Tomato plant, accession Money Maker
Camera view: horizontal (90 deg, fisheye); turntable rotation: 90 degrees
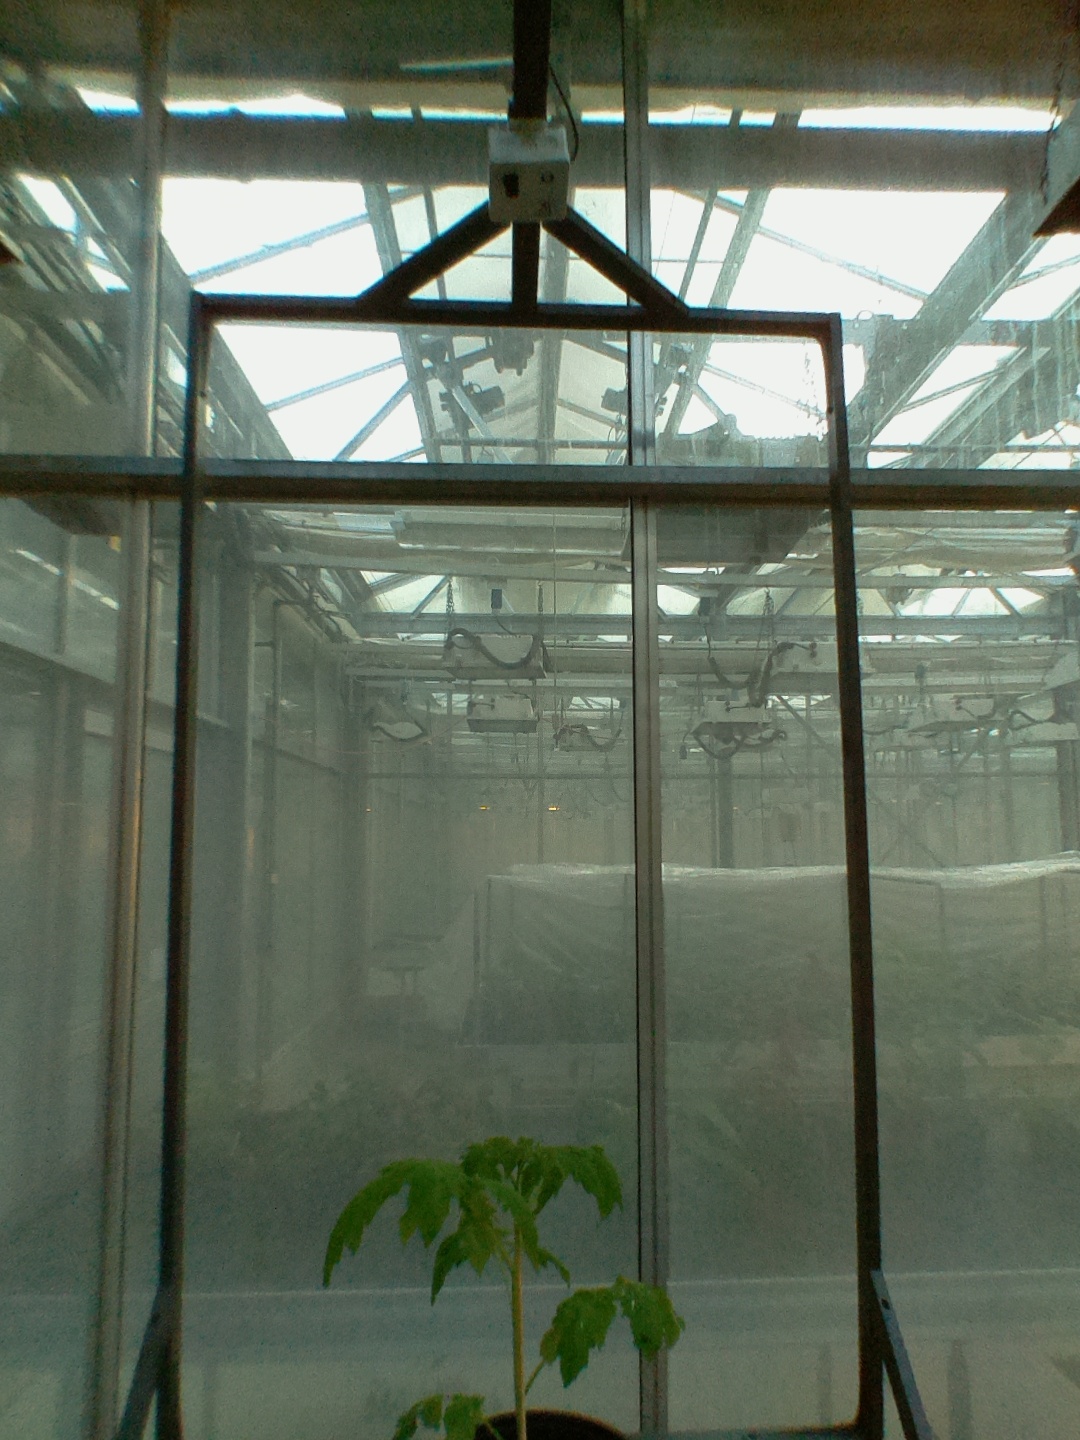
BBCH growth stage 13: 6 of true leaves visible